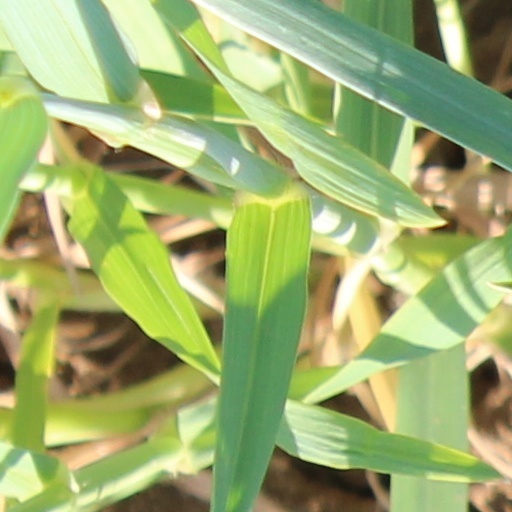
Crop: wheat